I Lost It at the Movies

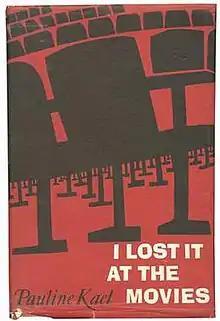
First UK edition

I Lost It at the Movies is a 1965 compendium of movie reviews written by Pauline Kael, later a film critic from "The New Yorker", from 1954 to 1965. The book was published prior to Kael's long stint at "The New Yorker"; as a result, the pieces in the book are culled from radio broadcasts that she did while she was at KPFA, as well as numerous periodicals, including "Moviegoer", the "Massachusetts Review", "Sight and Sound", "Film Culture", "Film Quarterly" and "Partisan Review". It contains her negative review of the then-widely acclaimed "West Side Story", glowing reviews of other movies such as "The Golden Coach" and "Seven Samurai", and longer polemical essays such as her largely negative critical responses to Siegfried Kracauer's "Theory of Film" and Andrew Sarris's "Film Culture" essay "Notes on the Auteur Theory, 1962". The book was a bestseller upon its first release and is now published by Marion Boyars Publishers.